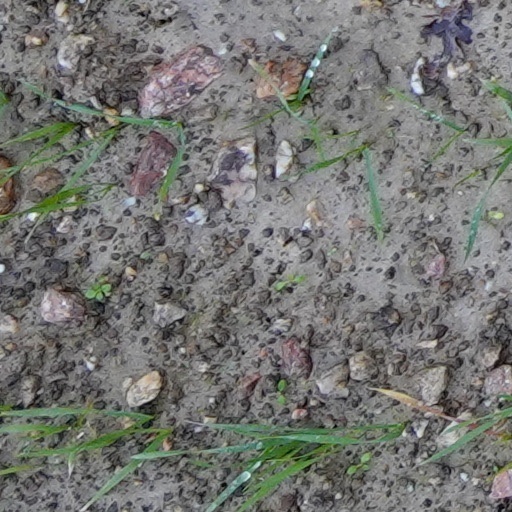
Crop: wheat